Golden Tea Room

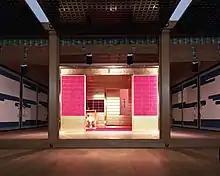
Golden Tea Room, in the MOA Museum of Art, Atami

The was a portable gilded "chashitsu" (tea room) constructed during the late 16th century Azuchi–Momoyama period for the Japanese regent Lord Toyotomi Hideyoshi's tea ceremonies. The original Golden Tea Room is lost, but a number of reconstructions have been made.